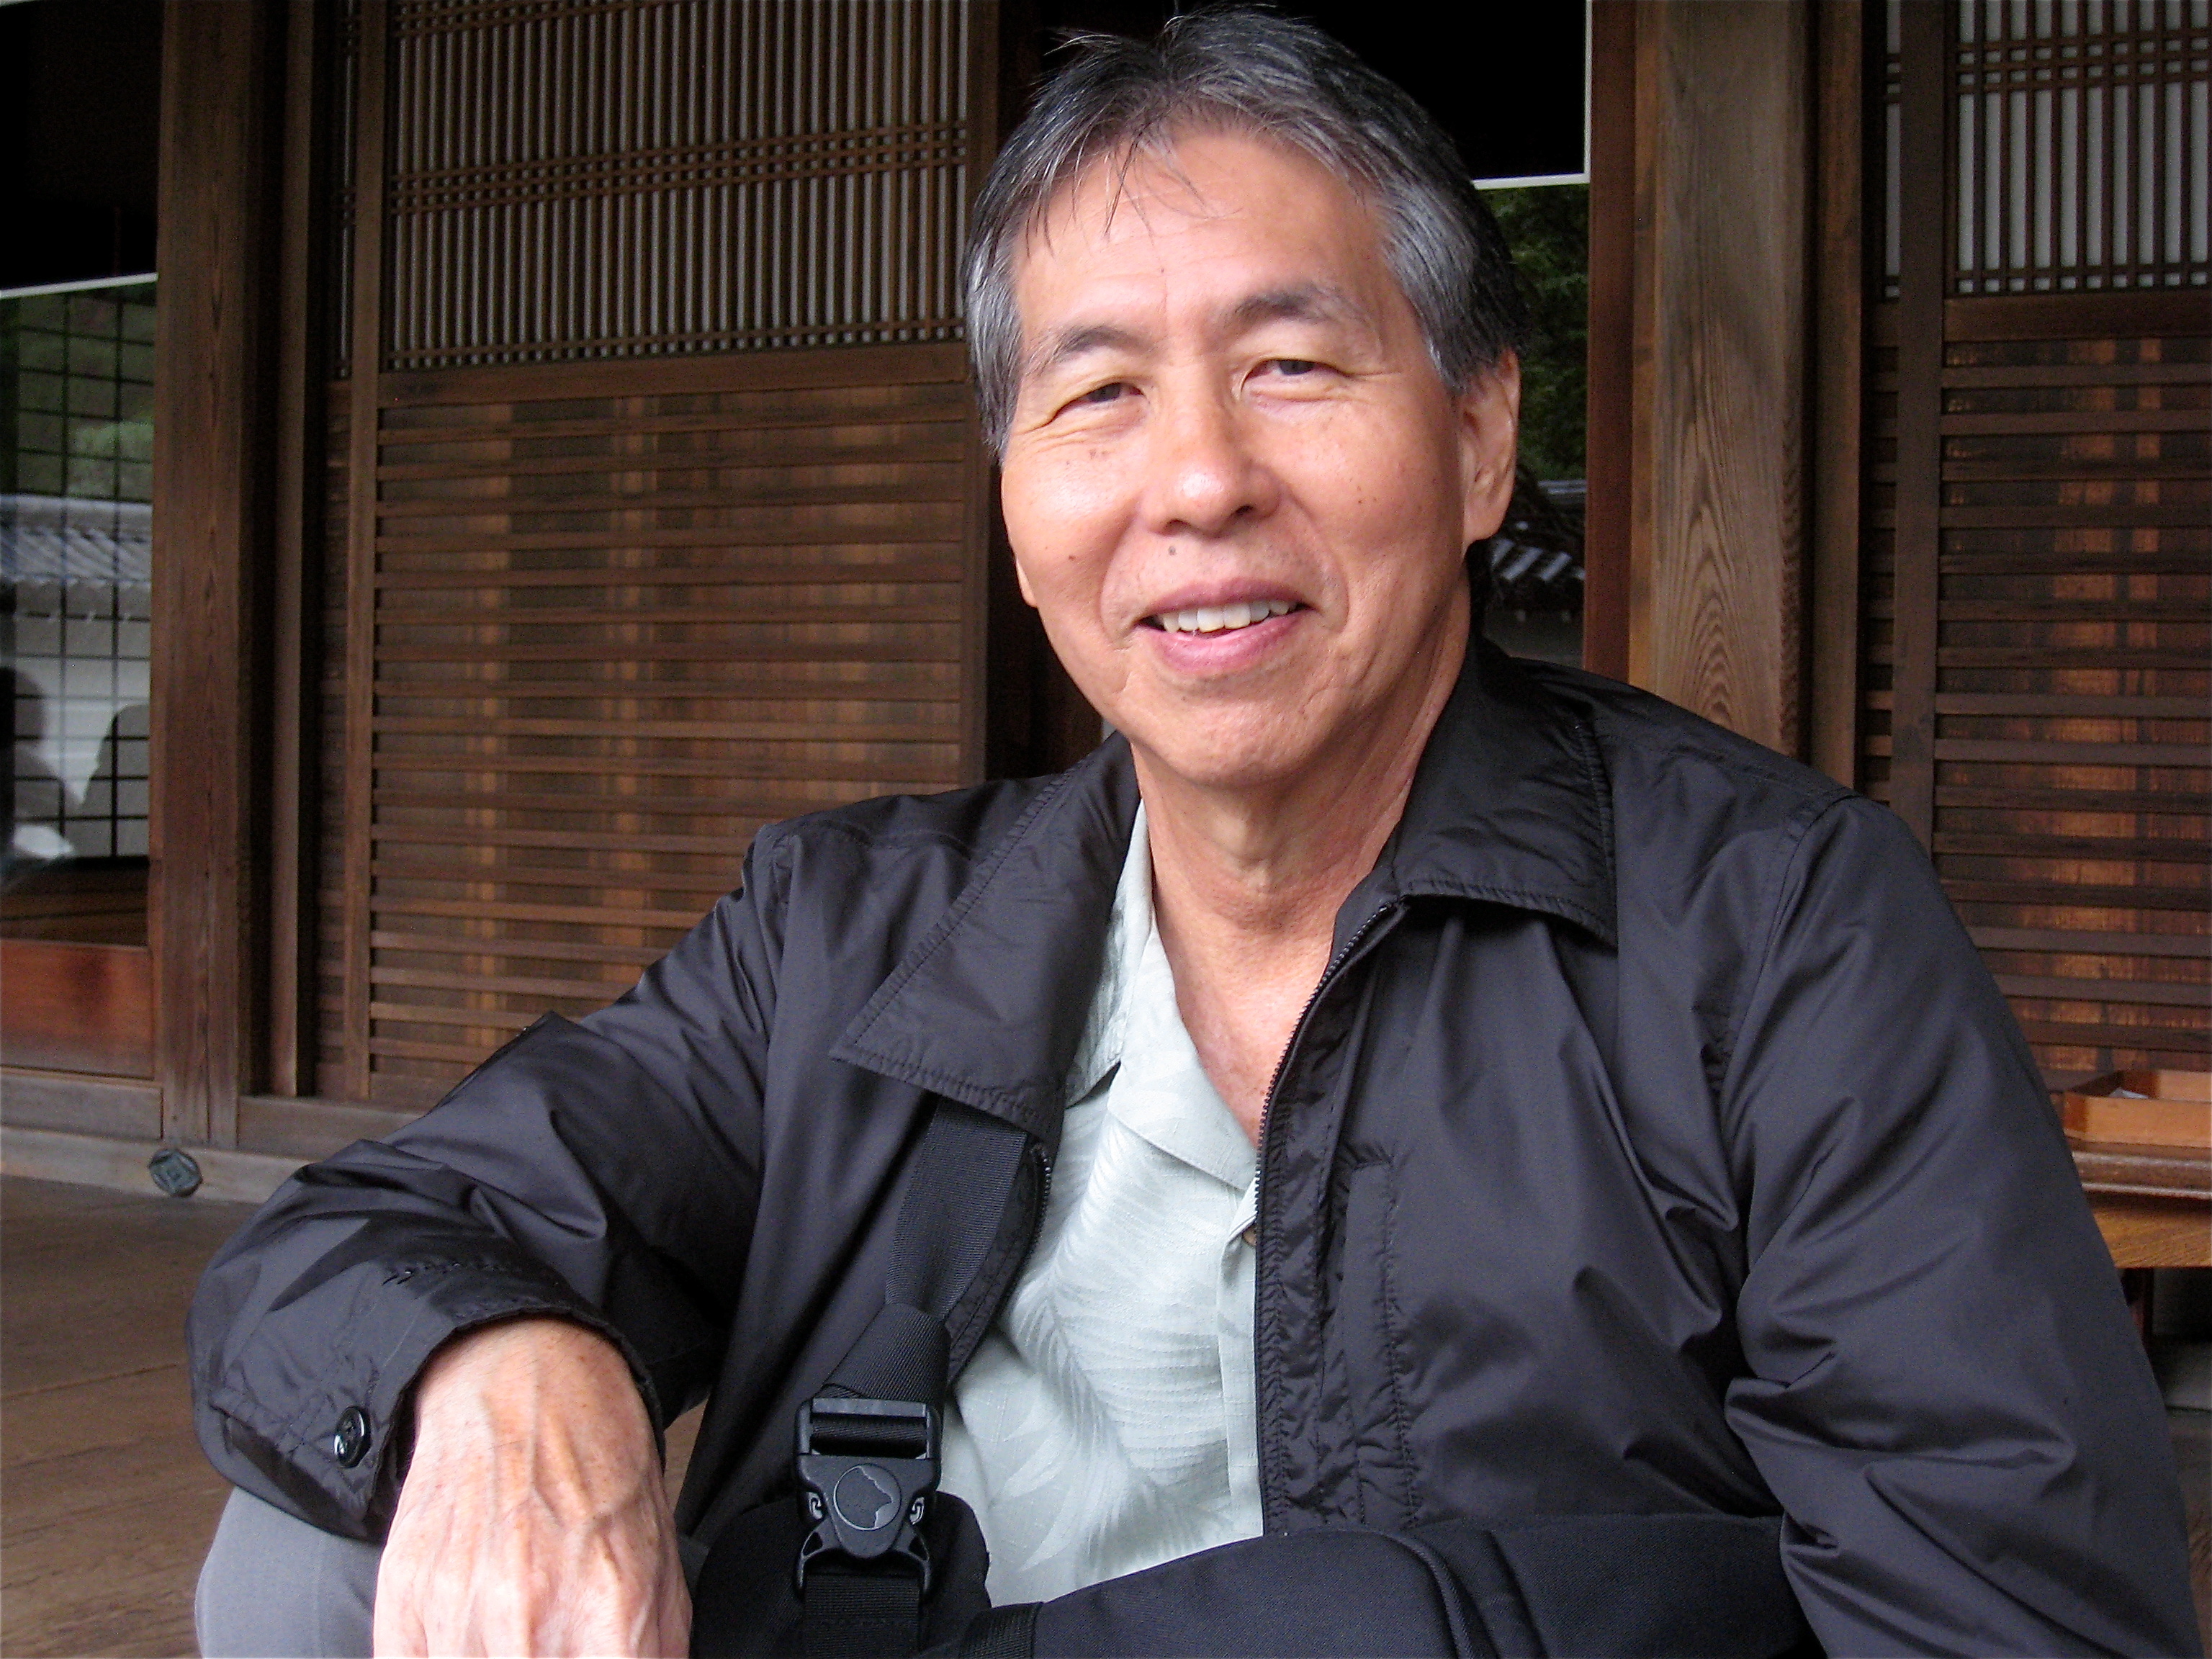
man, person, professional, profession, japan, conversation, kyoto, official